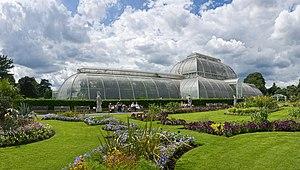
Vue d'ensemble de la serre à palmiers des jardins botaniques royaux de Kew, Angleterre. Image panoramique à quatre segments.